Hyperinflation in early Soviet Russia

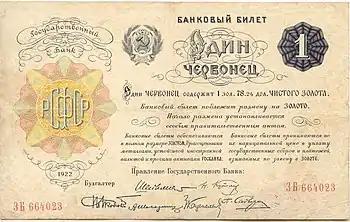
A specimen of a 1922 One Chervonets banknote. Hyperinflation in early Soviet Russia was ultimately halted by the adoption of such gold-backed currency.

Hyperinflation in early Soviet Russia connotes a seven-year period of uncontrollable spiraling inflation in the early Soviet Union, running from the earliest days of the Bolshevik Revolution in November 1917 to the reestablishment of the gold standard with the introduction of the chervonets as part of the New Economic Policy. The inflationary crisis effectively ended in March 1924 with the introduction of the so-called "gold ruble" as the country's standard currency.